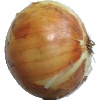
Label: Onion White 1